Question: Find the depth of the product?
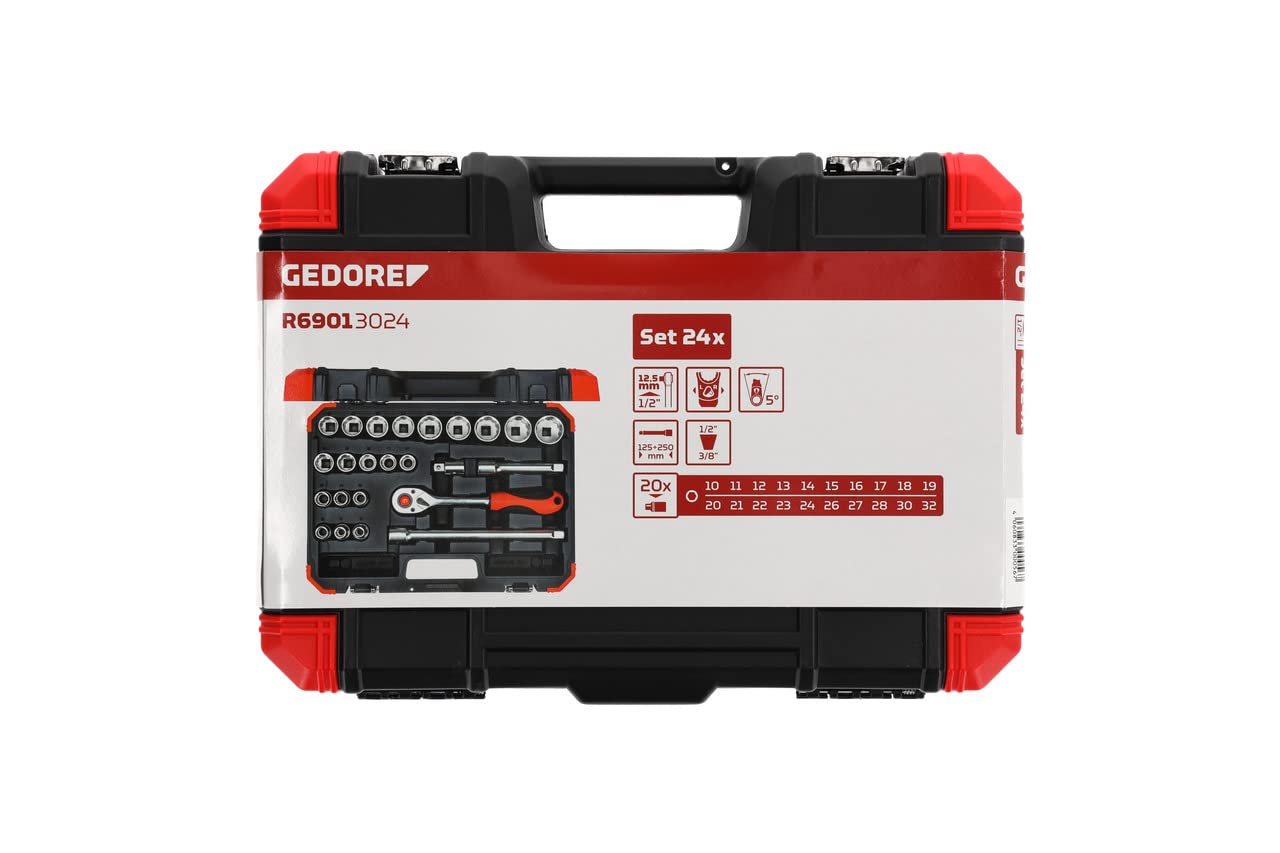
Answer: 250.0 millimetre